Séamus Darby

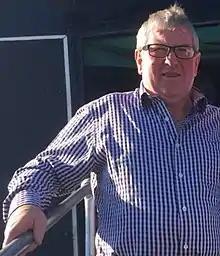

Séamus Darby (born 1950, Rhode, County Offaly) is an Irish former Gaelic footballer.